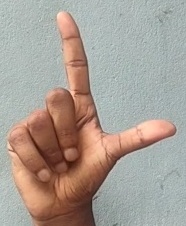
ASL sign: L